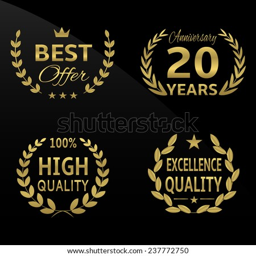
vector golden badges and labels on the black background